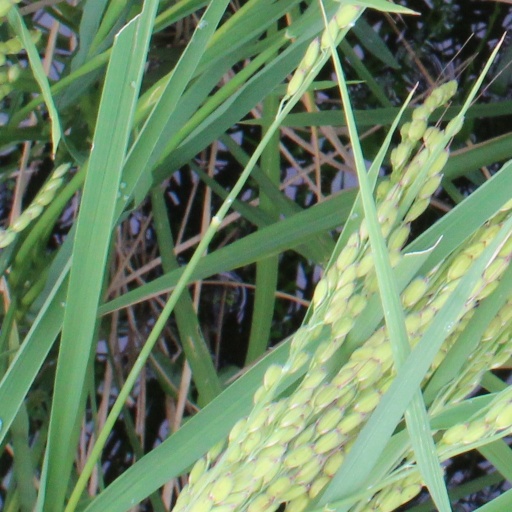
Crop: rice